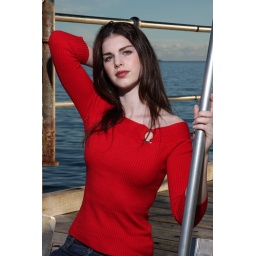
Here is our model Amy ...the colours of her top against the blue water look great..